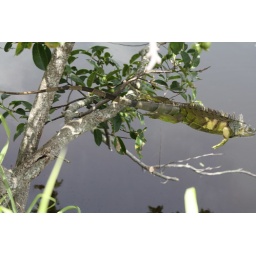
A green iguana caught in the act of leaping from a tree limb into the water at my approach.